Brett Ritchie

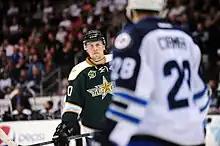
Ritchie during the 2014 Calder Cup Finals.

Ritchie joined the Dallas Stars at the NHL Prospect Tournament in Traverse City, Michigan in September 2013. He also played with the Stars in their preseason games, spending time on their second power-play unit. However, he soon suffered a lower-body injury and missed numerous preseason games to recover. Following the conclusion of the preseason, Ritchie was re-assigned to the Texas Stars for the 2013–14 season. Ritchie began the season strong, tallying two goals and seven assists to tie for ninth among AHL rookies in scoring by early November. By the end of the month, he ranked seventh among rookies as he had added two more goals and four more assists for 15 points through 20 games. He began January tied for 11th in rookie scoring with 23 points through 36 games. Ritchie quickly picked up production throughout January and scored seven goals through 13 games. In early April, Ritchie set a franchise-record by scoring four goals in a 5–1 win over the Lake Erie Monsters. However, he later suffered an injury and was not expected to be ready to start the 2014 Calder Cup playoffs. He finished the regular season with 22 goals and 26 assists for 48 points through 68 games. Ritchie subsequently missed the first eight games of the playoffs before returning to the lineup for the Western Conference Semi-Finals against the Grand Rapids Griffins. In his return, he scored a goal on the power play to lift the Stars 7–1 over the Griffins and advance them to the Western Conference Finals. Despite missing numerous games, Ritchie immediately brought offensive production to the Stars lineup and quickly scored three goals in three games. Two of his goals came during Texas’ 6–3 win over the Toronto Marlies to even their series to 1–1. Ritchie scored the game-winning goal in Game 7 of the Western Conference Finals to advance the Stars to the 2014 Calder Cup Finals. He scored another goal in Game 5 to lift the Stars to a 4–3 victory over the St. John's IceCaps and secure their first Calder Cup. Ritchie finished the postseason with seven goals and 11 points in 13 games in the Calder Cup Playoffs.